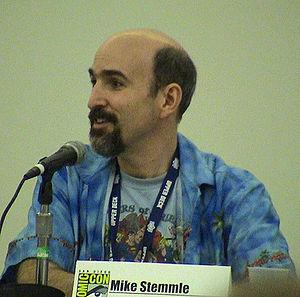
Michael Stemmle sur le panneau pour ""Les Secrets Derrière Tournant Comique dans les Jeux"" au San Diego Comic-Con International dans 2008
Michael J. Stemmle est un écrivain, concepteur et réalisateur de jeux informatiques qui a co-créé certains des jeux d’aventure de LucasArts dans les années 1990 et au début des années 2000.